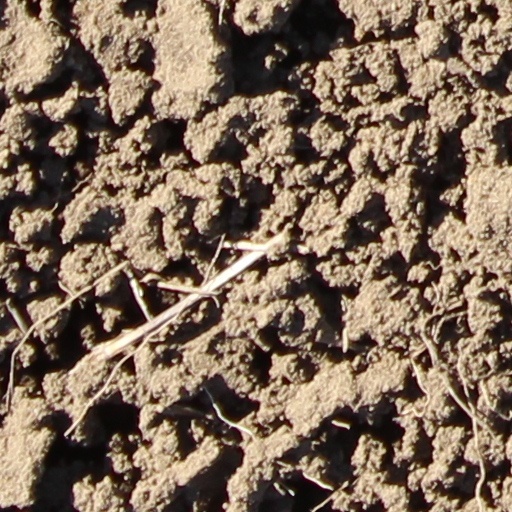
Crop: wheat